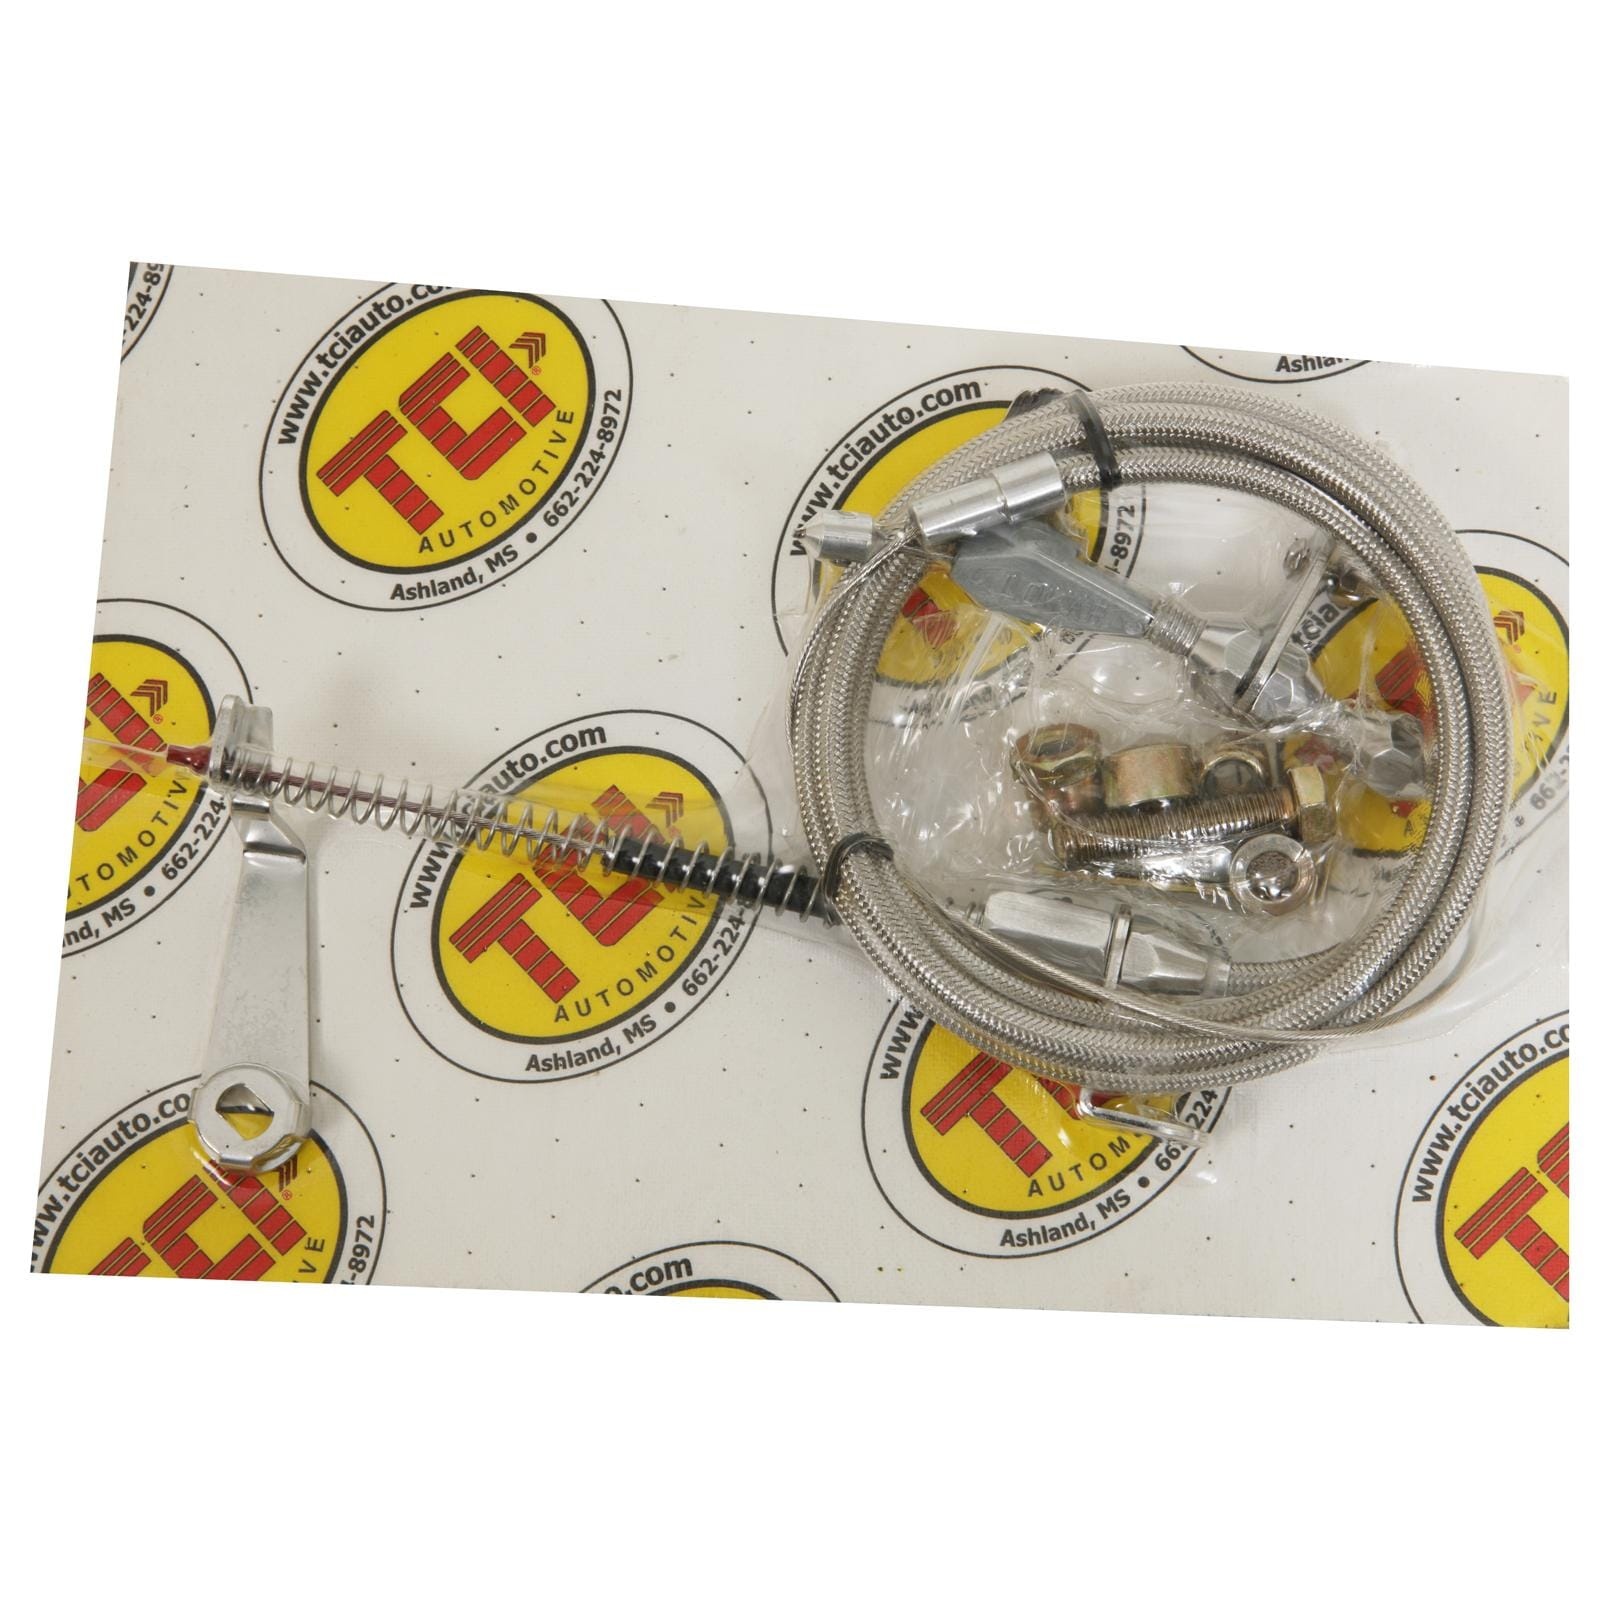
TCI Universal TV/Kickdown Cables 430806
Brand: TCI Auto
Brand: TCI Auto Manufacturer's Part Number: 430806 Part Type: Automatic Transmission Kickdown Cables Product Line: TCI Universal TV/Kickdown Cables Automotive Fittings Part Number: TCI-430806 UPC: 788120030649 Fuel Injection Style: Throttle body Cable Length (in.): 36.00 Cable Jacket Material: Braided stainless steel Cable Jacket Color: Natural Bracket Included: Yes Bracket Material: Stainless steel Bracket Color: Polished Fittings Included: Yes Fitting Material: Brass Quantity: Sold as a kit. Description: These universal TV/kickdown cables from TCI are designed to be economical replacement throttle valve cables. They feature an adjustable outer sheath, making them true universal replacements.
Category: Vehicles & Parts > Vehicle Parts & Accessories > Motor Vehicle Parts > Motor Vehicle Transmission & Drivetrain Parts > Clutch Lines